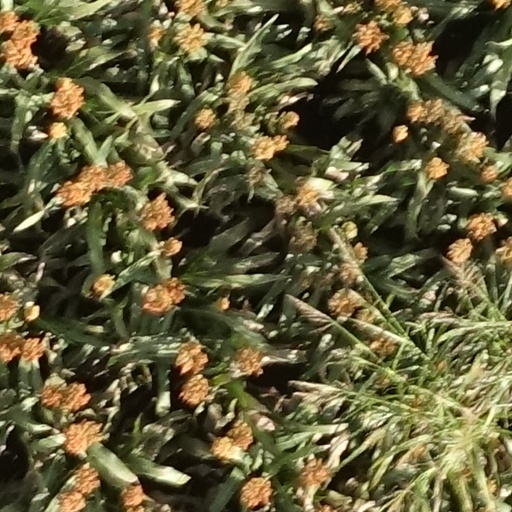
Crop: sorghum